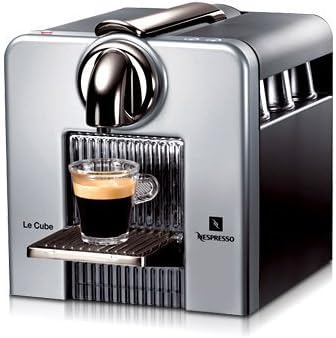
Nespresso D185/AL Le Cube Automatic Machine, Aluminum
Category: Amazon Home
Nespresso has developed a unique extraction system specially adapted to capsules. It controls every vital setting when preparing a perfect espresso. Nespresso machines have been designed with renowned partners and designers, and bring out the taste and aromas of coffee by combining quality of design with ease of use. The Nespresso Le Cube Automatic Machine in Aluminum is part of our top line, which features a modern, compact, and practical design. The machine deploys technology essential for preparing an outstanding Espresso, and is exceptionally easy to use: Automatic control of the amount of coffee in the cup. A high pressure pump (19 bars) extracts all the aromas and develops a smooth crema in the cup. A thermobloc which heats water to 187°and 196° during extraction and empties the remaining water after each use so that the water is fresh for each preparation. A simple system which perforates the capsule and soaks all the ground coffee to optimally filter the coffee. A functional handle system, which allows for easy coffee preparation.Automatic ejection of used capsule. Removable water container (34 oz). Tray for used capsules. Back-lit control button and side cup warmer.
Features: High 19 bars pressure pump | Electronic temperature regulation | Automatic control of the amount of coffee in the cup | Automatic ejection of used capsules | Includes an assortment of 12 capsules